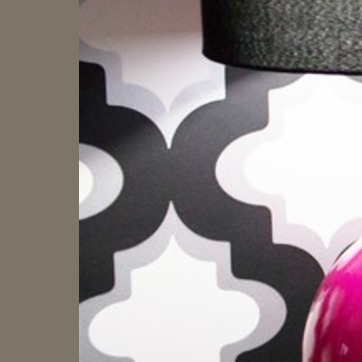
Material: wallpaper